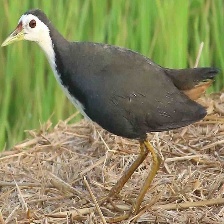
Species: WHITE BREASTED WATERHEN
Scientific name: AMAURORNIS PHOENICURUS
ImageNet parent category: european_gallinule